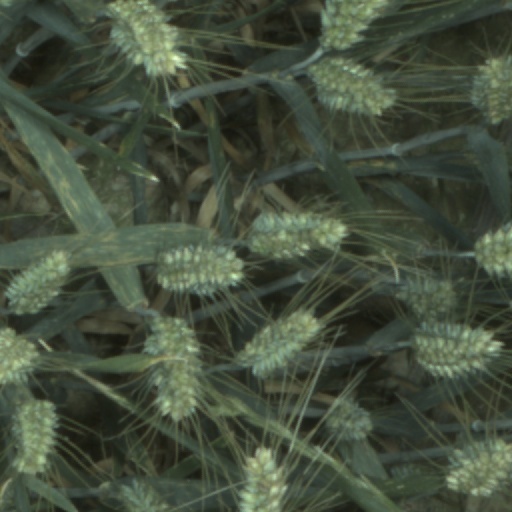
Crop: wheat